1994 Espirito Santo Trophy

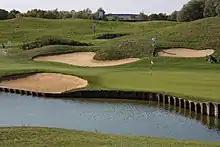
Albatros Course at Le Golf National

The 1994 Espirito Santo Trophy took place 28 September – 1 October at Le Golf National in Guyancourt south-west of Paris, France.